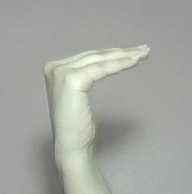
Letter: haa